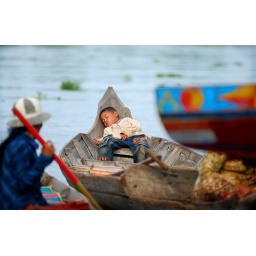
a boy fell asleep while waiting for his mother carrying passengers with canoe around ton le sap lake